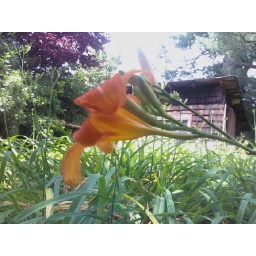
a tiger lily in back of my grandma's house